DGSAT I

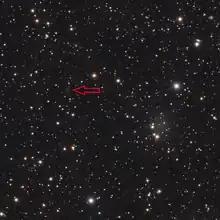
DGSAT I. Ultra diffuse galaxies are hard to spot due to low luminosity and wispy appearance.

DGSAT I is a quenched, ultra diffuse galaxy (UDG) located on the outskirts of the Pisces-Perseus Supercluster, identified in 2016 during a visual inspection of a full color image of the Andromeda II dwarf galaxy. DGSAT I resides in a low-density environment compared to the densities where UDGs are typically found. Its chemical makeup have led astronomers to propose it was formed during the dawn of the universe when galaxies emerged in a different environment than today.